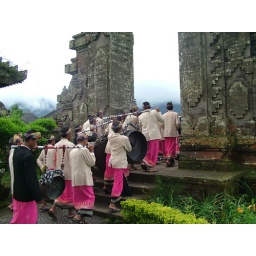
Whole communities take part in these festivals, bringing baskets of food and flowers for offerings.